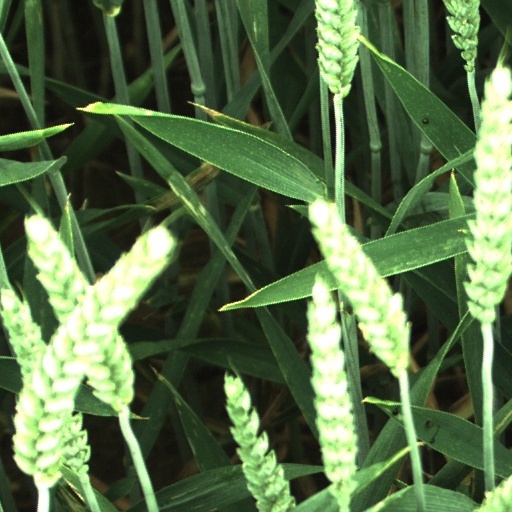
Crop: wheat